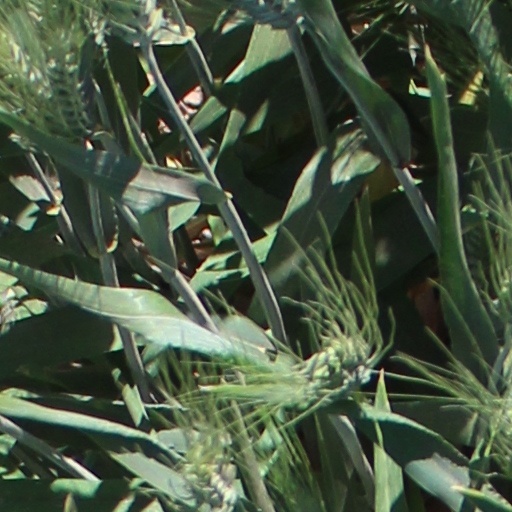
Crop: wheat